Vincenzo Onofri

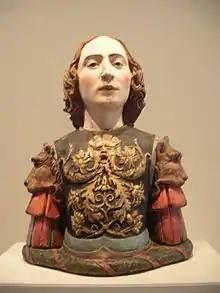
"Man in Armor", terra cotta, polychromed and gilded, of c. 1500, in the National Gallery of Art

Vincenzo Onofri (active between 1493 and 1524) was a Bolognese sculptor. Little is known about his life and career; he is known, however, to have worked mainly in terracotta, which he painted and gilded for display. The San Petronio Basilica has a tomb believed to have some of his work. Numerous of his large sculptural groups still exist; smaller works can also be found in a number of museum collections worldwide.